Hummingbird

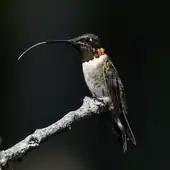
Male ruby-throated hummingbird ("Archilochus colubris") with tongue extended

Hummingbirds exhibit various feeding strategies and some morphological adaptations for insectivory. Typically, they hawk for small flying insects, but also glean spiders from their webs. Bill shape may play a role, as hummingbirds with longer or more curved bills may be unable to hawk efficiently, and so rely more heavily on gleaning spiders. Regardless of bill shape, spiders are a common prey item; other very common prey items include flies, especially those of the family Chironomidae, as well as various Hymenopterans (such as wasps and ants) and Hemipterans. The aforementioned California study found three species to consume invertebrates from 72 families in 15 orders, with flies alone occurring in over 90% of samples; the three species exhibited high dietary overlap, with little evidence for niche partitioning. This suggests that prey availability is not a limiting resource for hummingbirds.